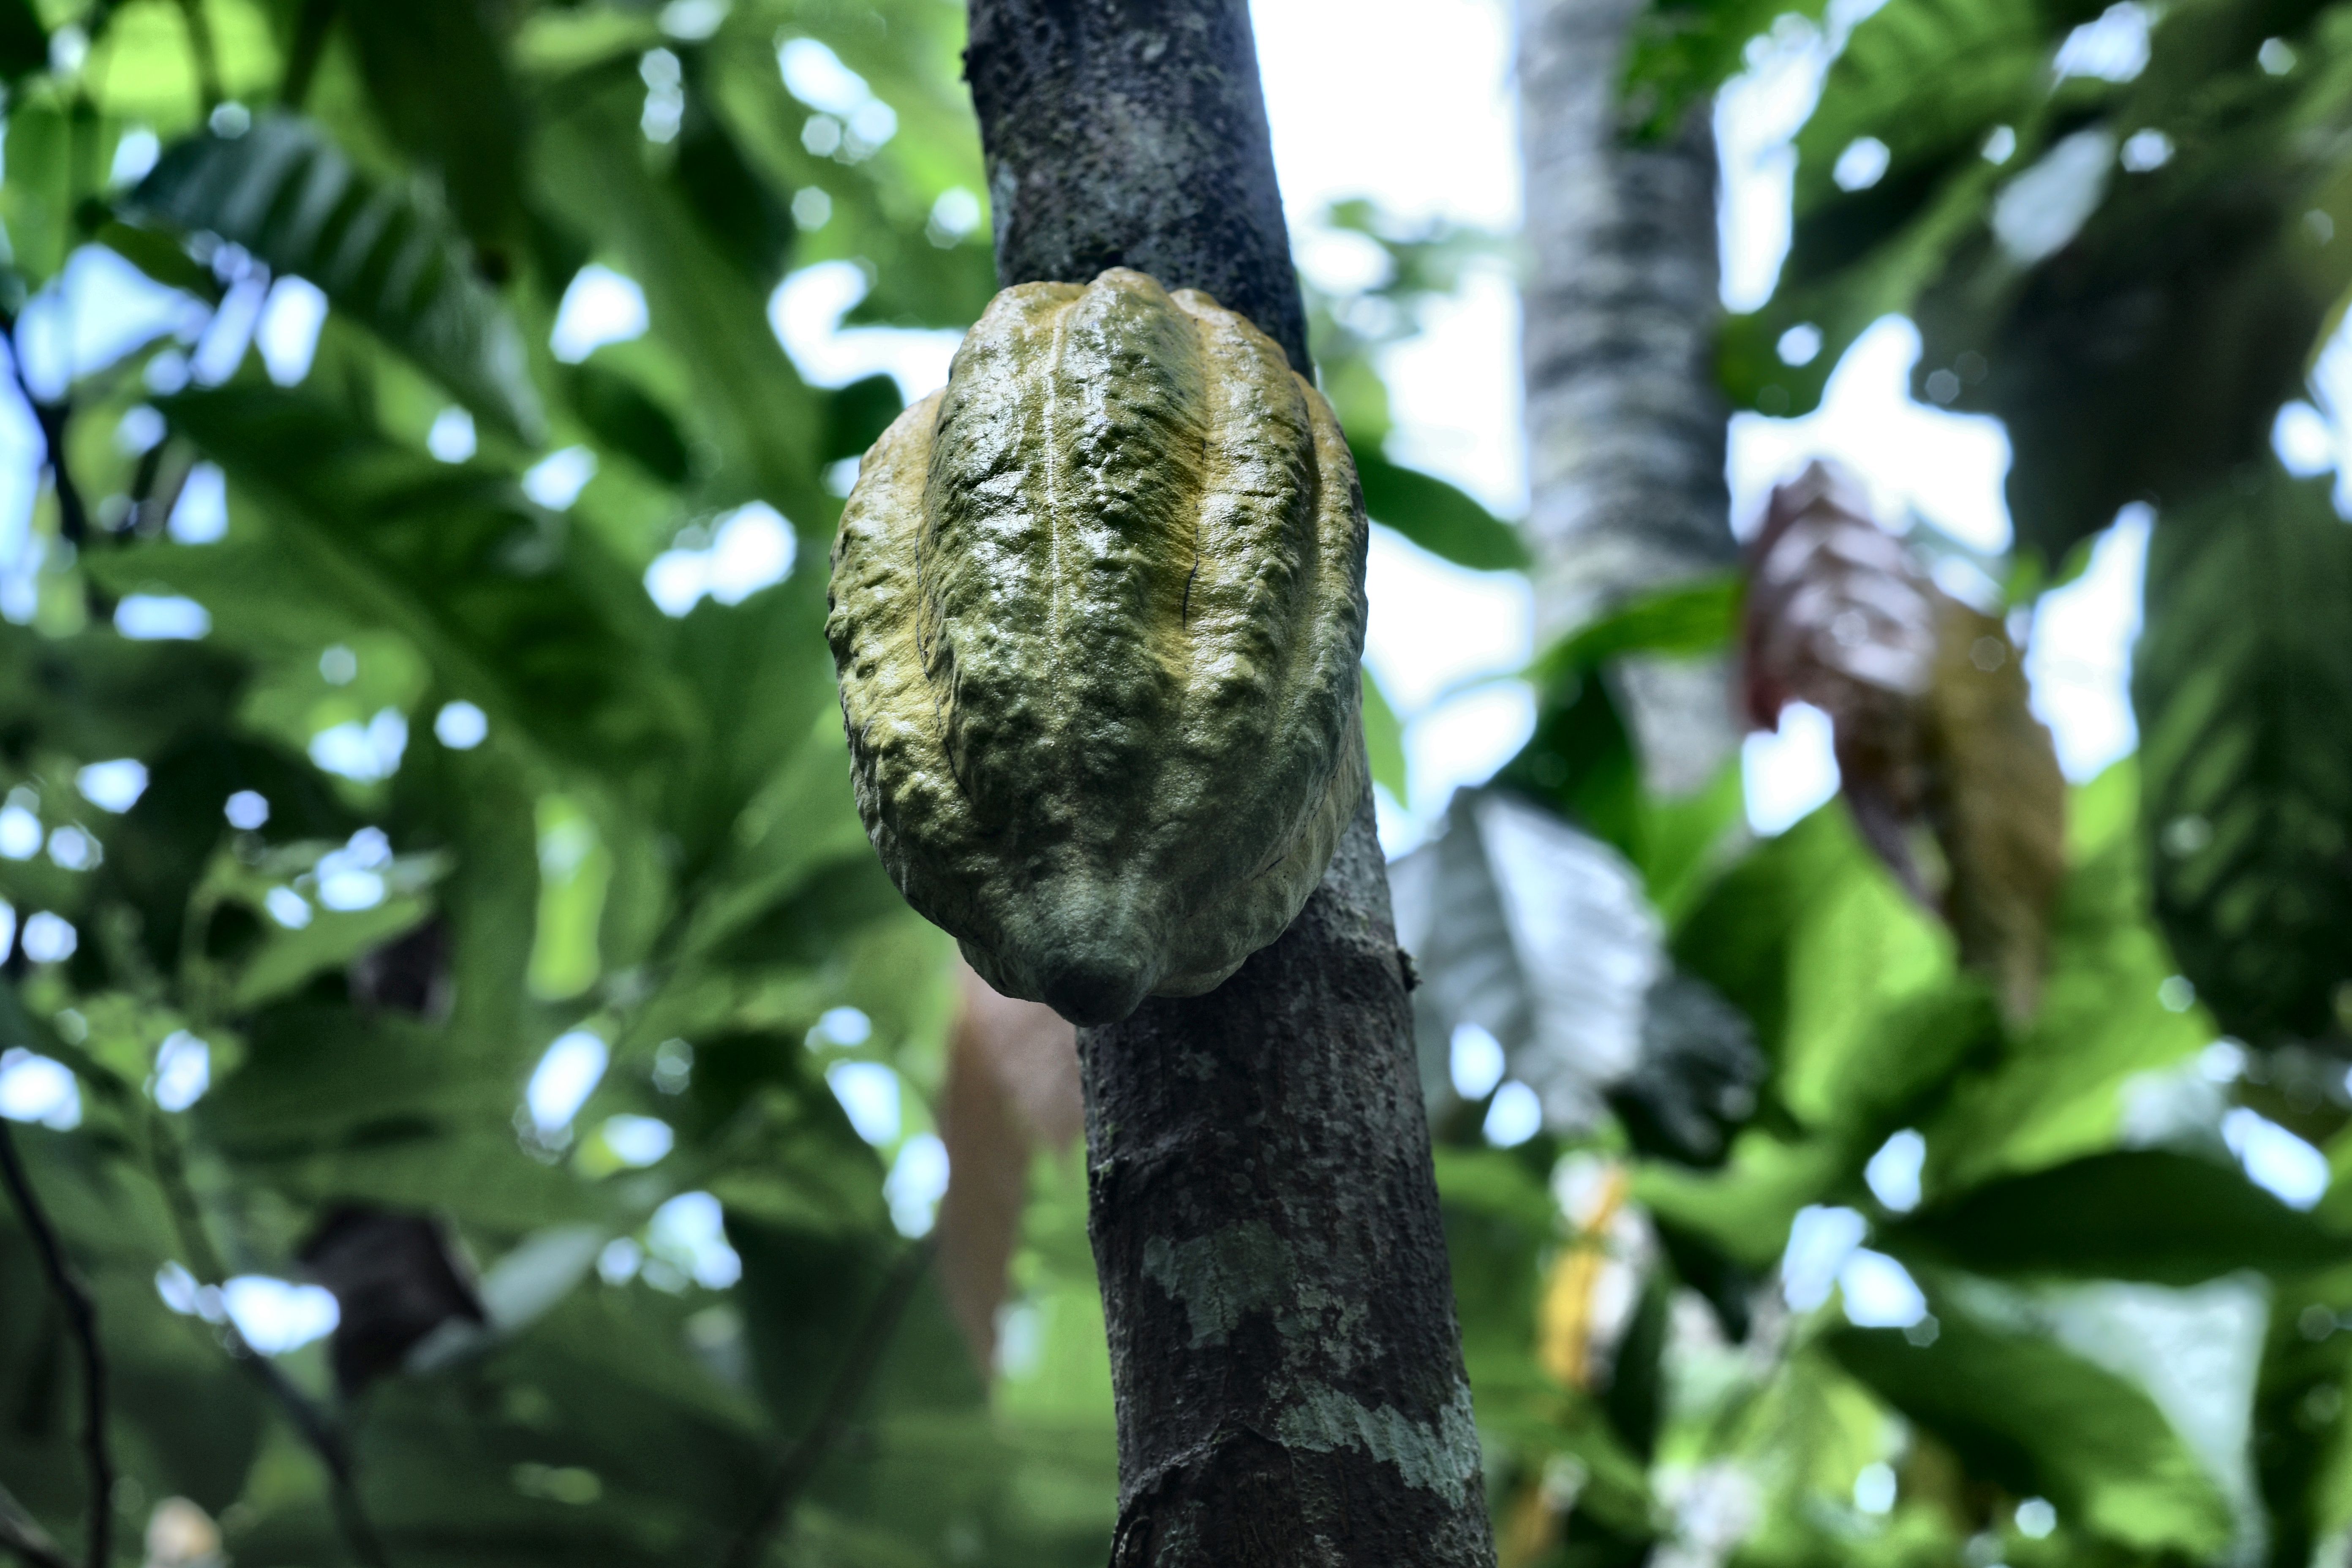
Maturity: mature
Variety: Angoleta